Frans van Dorne

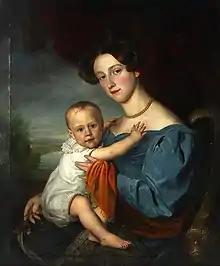
"Mother and child"

Frans trained initially with his father. Later he studied under Pieter-Jozef Verhaghen, a prominent history and portrait painter in the Baroque style and a court painter of Maria Theresa of Austria. Verhaghen was then a teacher at the Academy of Leuven, which had been founded in October 1800 by van Dorne's father, together with Verhaghen, François Xavier Joseph Jacquin, Josse-Pieter Geedts, Frans Berges, Pieter Goyers and Antoon Clevenbergh.